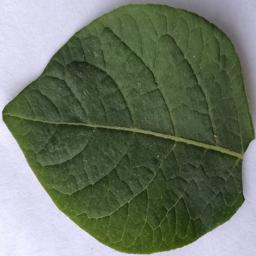
Label: Potato___Healthy